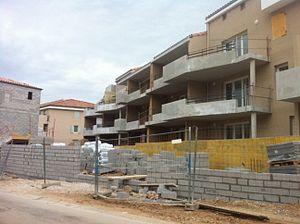
Logements en construction à Saint-Zacharie
Saint-Zacharie est une commune française du Var en région Provence-Alpes-Côte d'Azur, à la frontière avec les Bouches-du-Rhône. Elle est traversée par la route départementale 560 et par l'Huveaune.